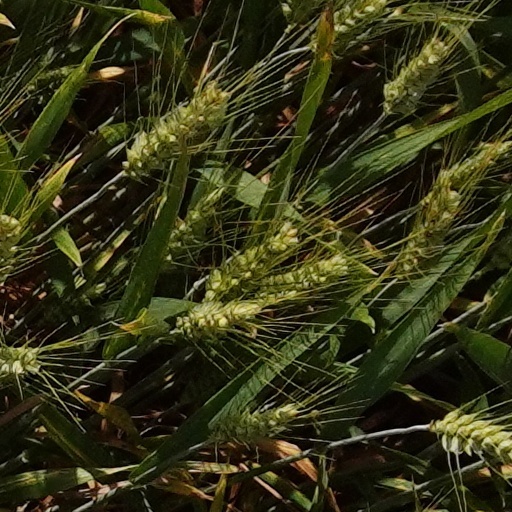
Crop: wheat